History of Ahmedabad

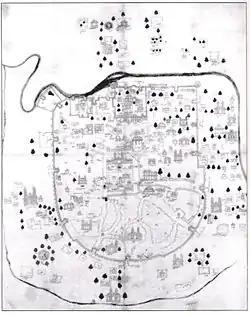
Map of Ahmedabad, depicted in a miniature style painting on a cloth, circa 19th century

Al-Bīrūnī mentions Asāval as a trading town on the route from Anhilvada Patan to Cambay. In the eleventh century, Karṇa of Caulukya dynasty ruling from Anhilwad Patan (1072–1094) defeated and killed Āśā, the Bhil chieftain of Āśāpallī, near modern Ahmedabad. He then established a temple to the goddess Kocharabā and a temple to the goddess Jayantī at Āśāpallī. He also founded the nearby city of Karṇavatī where he reigned, erected a temple to Karṇeśvara, and excavated a tank called Karṇasāgara. None of these temples have survived to the present-day.